History of Qing (People's Republic)

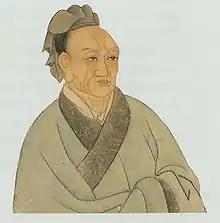
Sima Qian, the traditional father of Chinese historiography who wrote the first major dynastic histories

Beginning with the "Records of the Grand Historian" written by Sima Qian during the Han dynasty, there has existed a tradition of each Chinese dynasty compiling the official history of its predecessor. Following the overthrow of the Qing dynasty in the 1911 Revolution and the end of the dynastic system in China, the republican Beiyang government set up the Qing History Museum, which began drafting a history of the Qing in 1914. A draft of the history was ultimately published in 1928, but the effort ultimately went unfinished, with the collapse of the Republic and the onset of civil war and invasion by Imperial Japan. As published, the "Draft History of Qing" received considerable criticism from scholars, who noted numerous errors throughout the manuscript. After their retreat to Taiwan, the ROC government would attempt multiple times to complete the "Draft History". In 1961, the ROC government published its own "History of Qing", but this edition has not been widely accepted as the official Qing history because it is recognized that it was a rushed job motivated by political objectives, and it did not correct many of the errors known to exist in the "Draft History".